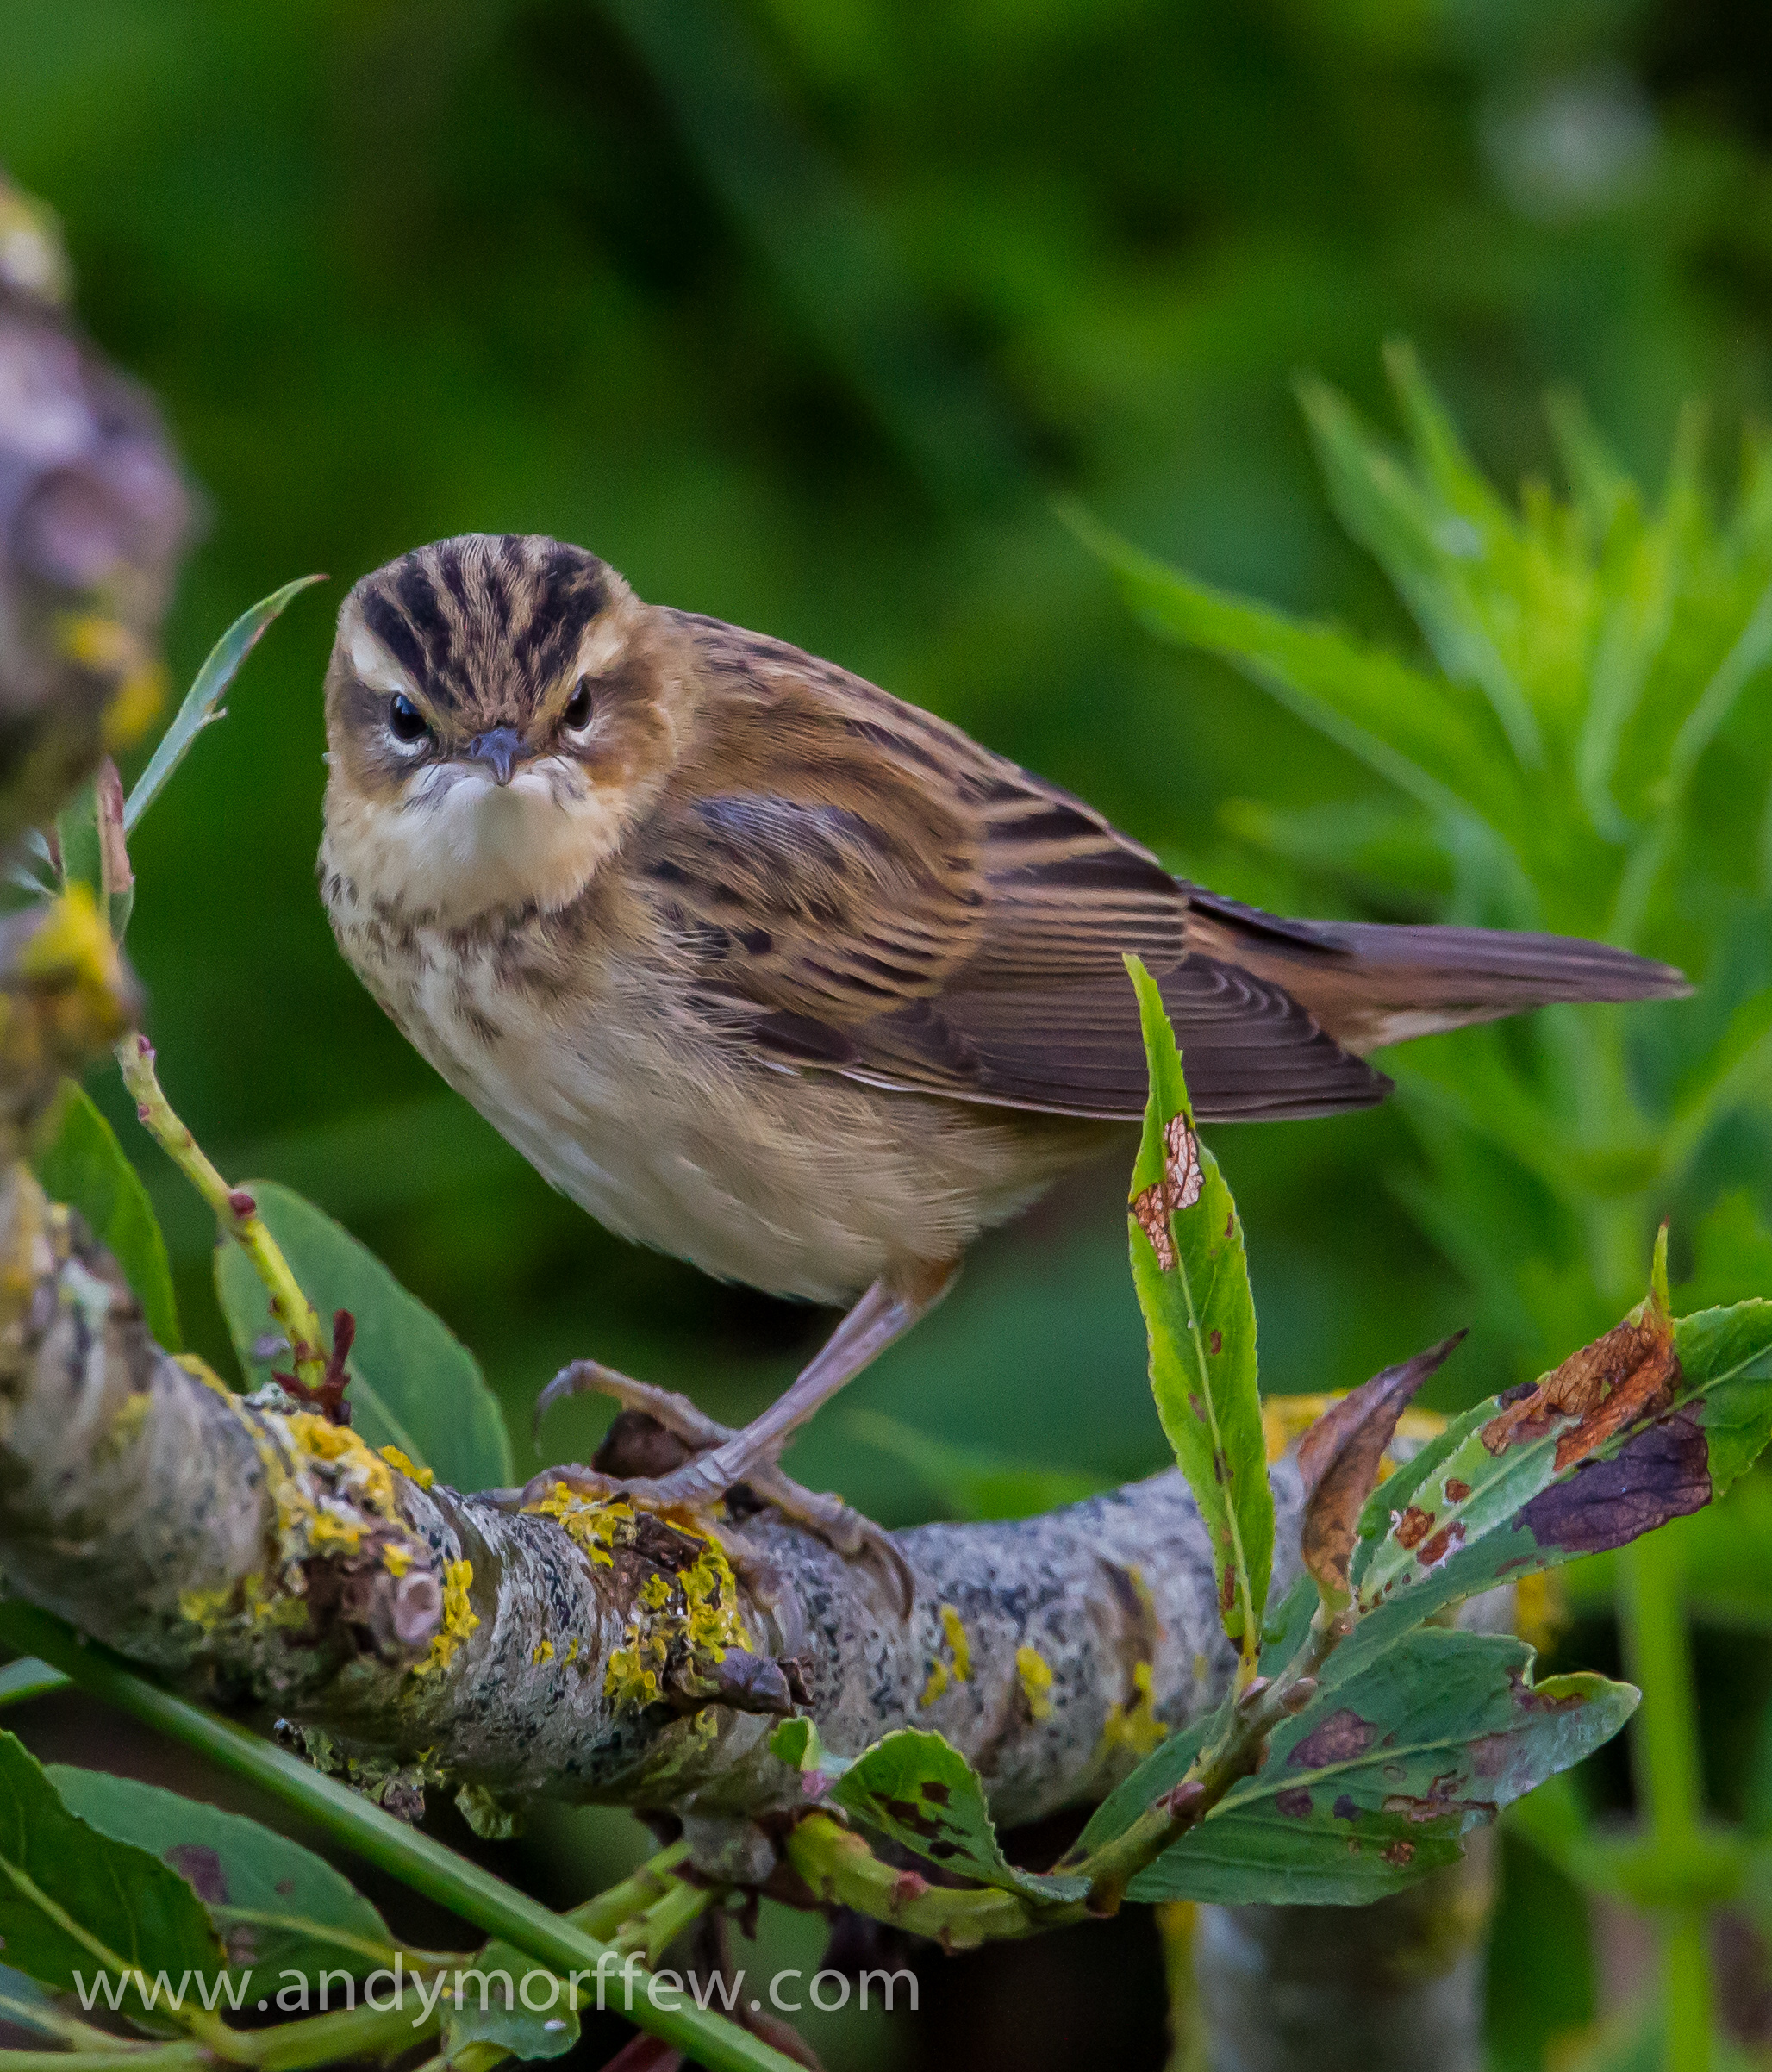
branch, bird, flower, wildlife, beak, fauna, vertebrate, sparrow, finch, andymorffew, morffew, naturethroughthelens, hampshire, brambling, wren, sedgewarbler, lark, house sparrow, perching bird, emberizidae, nightingale, ortolan bunting